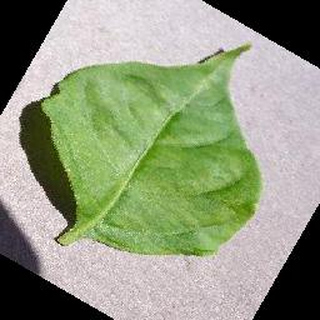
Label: healthy_bell_pepper